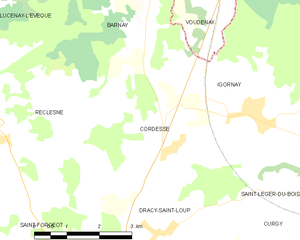
Carte des communes françaises